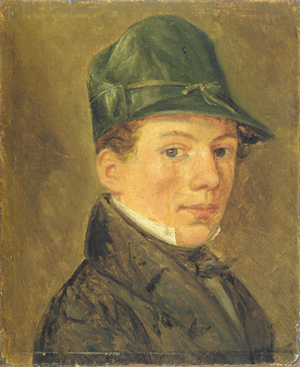
Wilhelm Marstrand / Eftermæle / Gader, frimærker og tyveri
Det ældste bevarede selvportræt af Wilhelm Marstrand er dette fra 1834, der findes på Frederiksborgmuseet.
Det ældste eksisterende selvportræt af Wilhelm Marstrand er dette fra 1834.
Wilhelm Nicolai Marstrand var en dansk maler, bror til Osvald og Troels Marstrand. I sin samtid blev Marstrand udråbt som en af de største danske kunstnere nogensinde. Han blev uddannet på Kunstakademiet fra 1826 til 1833 under C.W. Eckersberg og regnes, ligesom en del andre Eckersberg-elever, for at tilhøre den danske guldalder. Marstrand blev medlem af Akademiet i 1843 og professor i 1848. Han var desuden direktør for Akademiet 1853-1857 og fra 1863 til sin død.